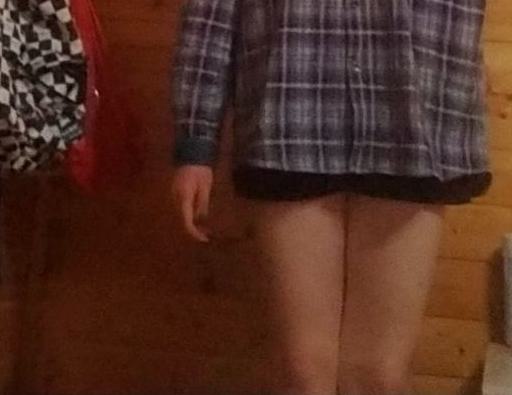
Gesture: no_gesture